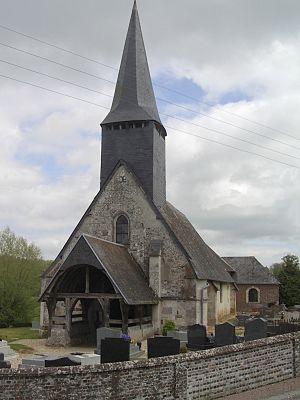
Eglise de Fontaine-la-Louvet (France, Eure)
Fontaine-la-Louvet est une commune française située dans le département de l'Eure en région Normandie.